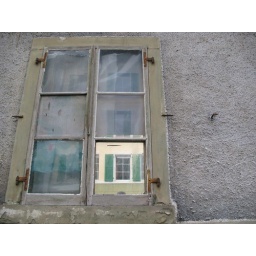
house reflected by window